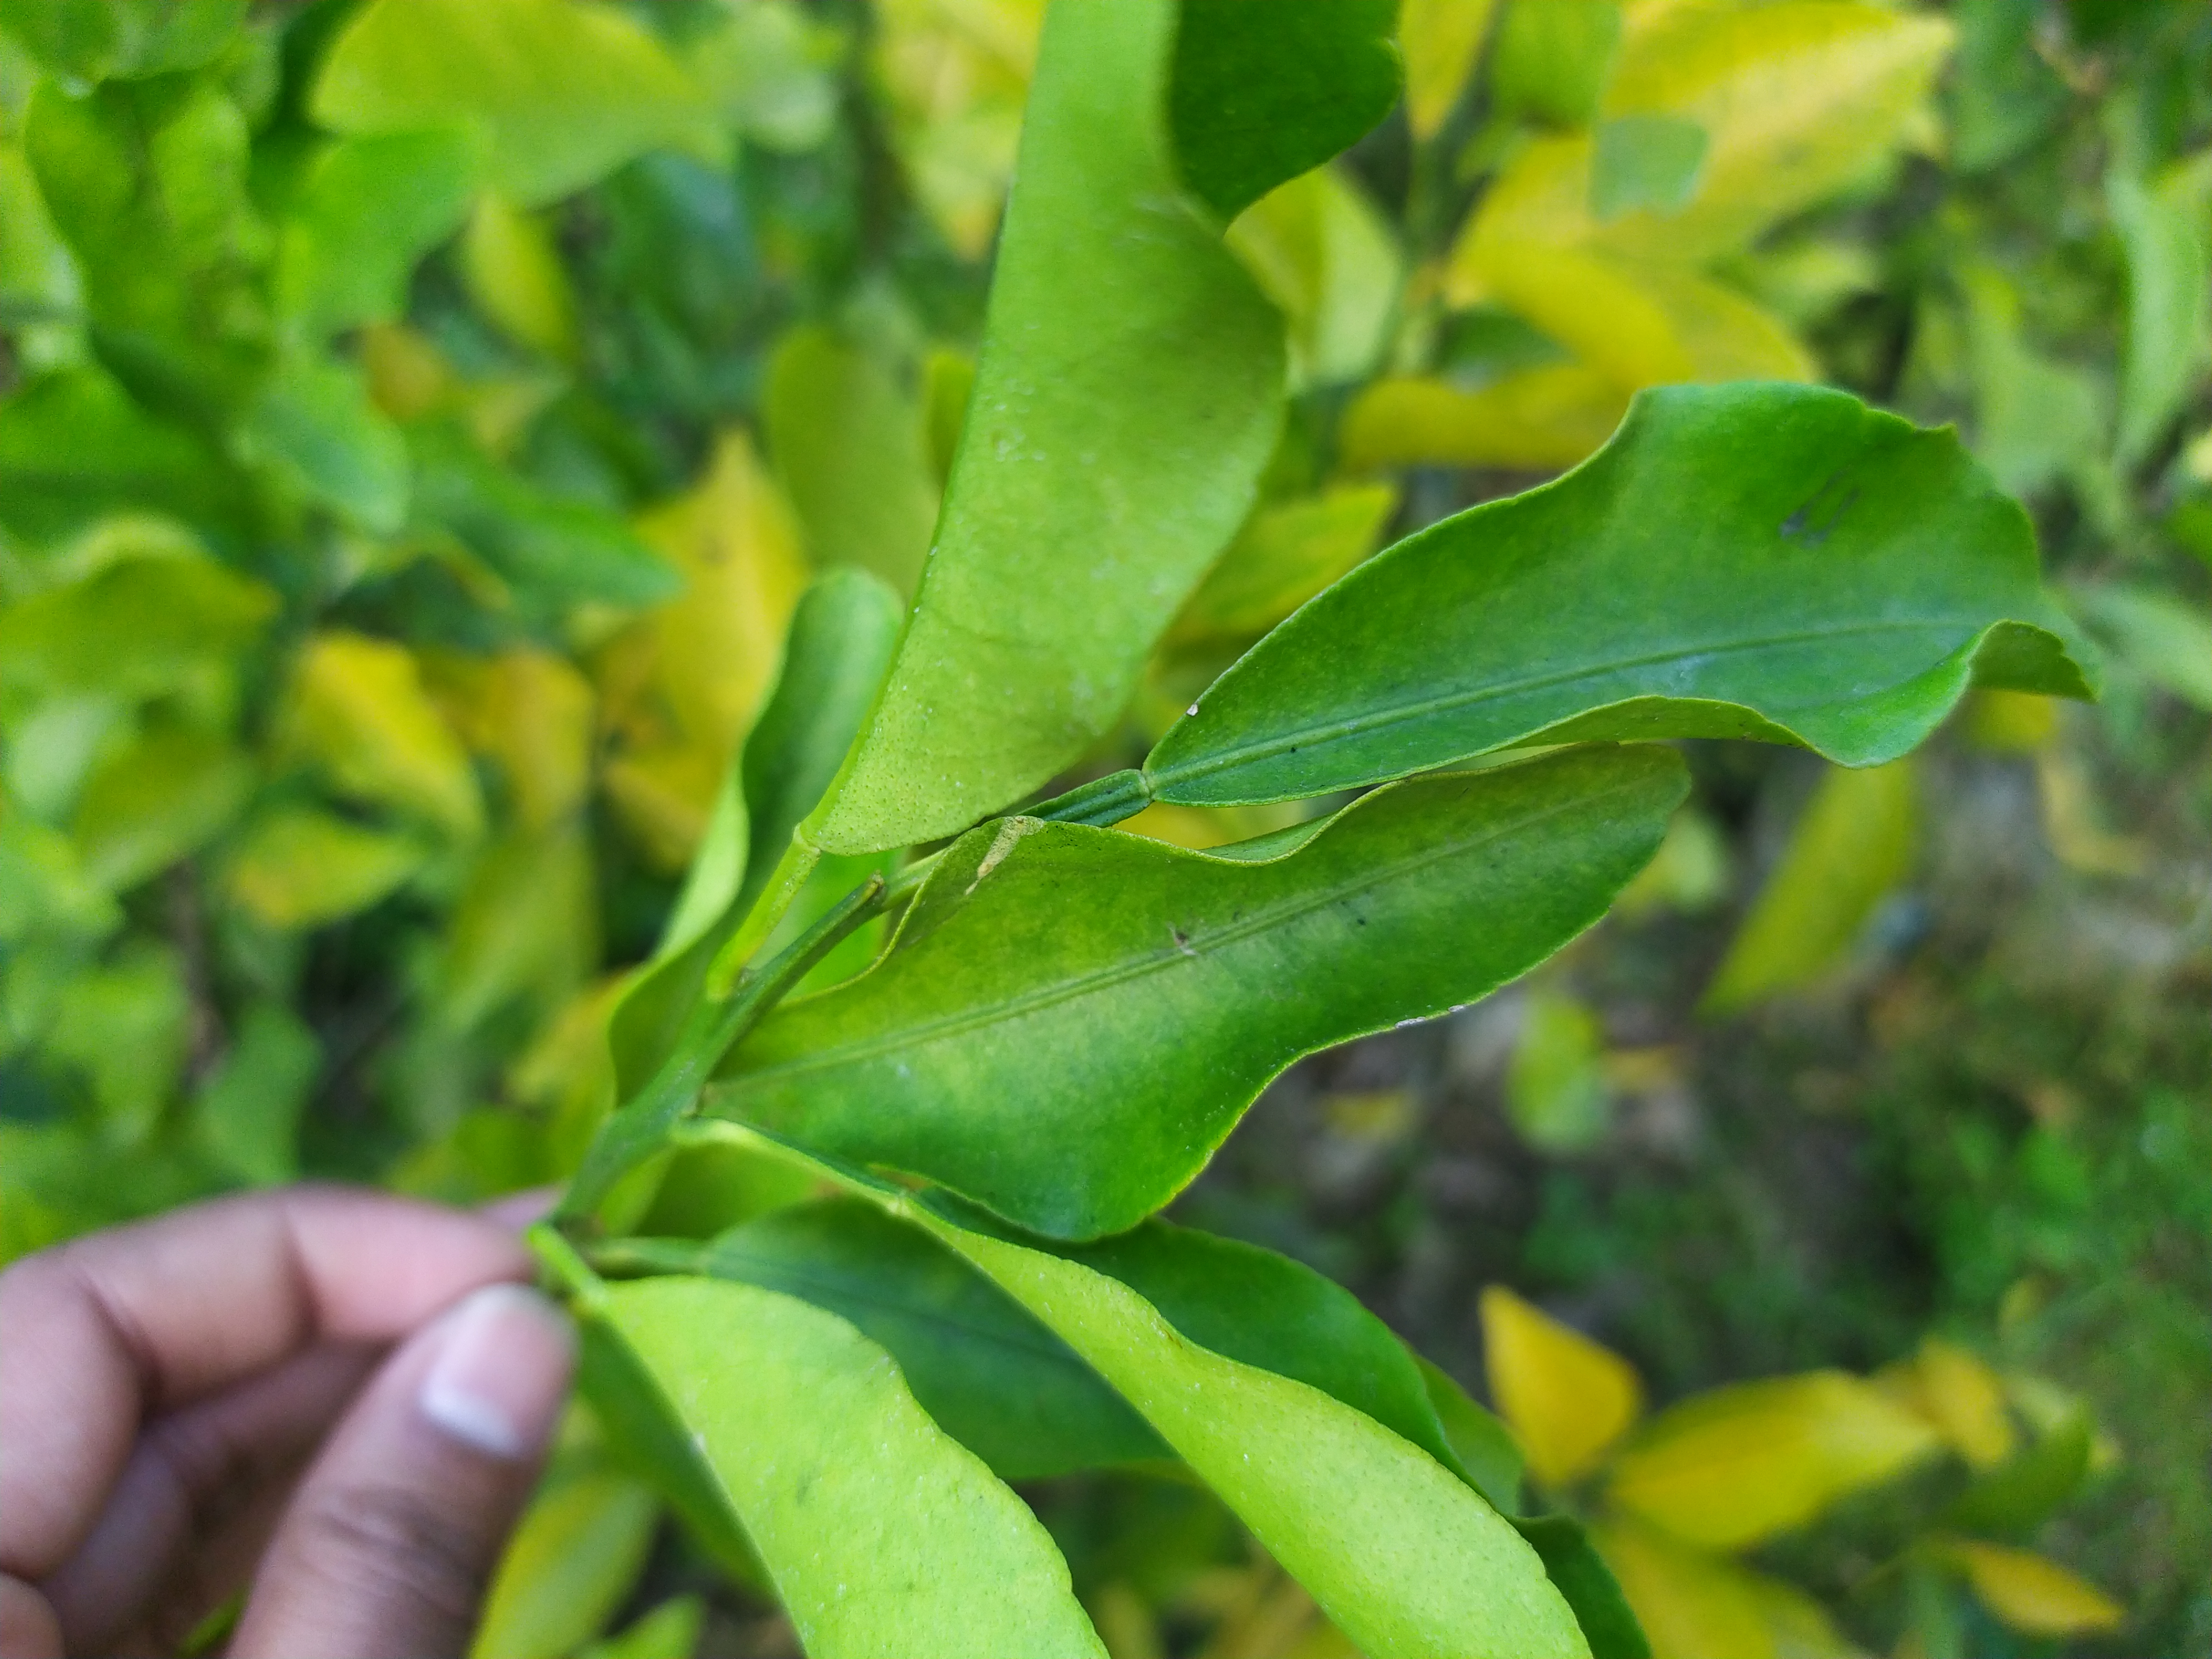
Mandarin leaf variety: Darjeling